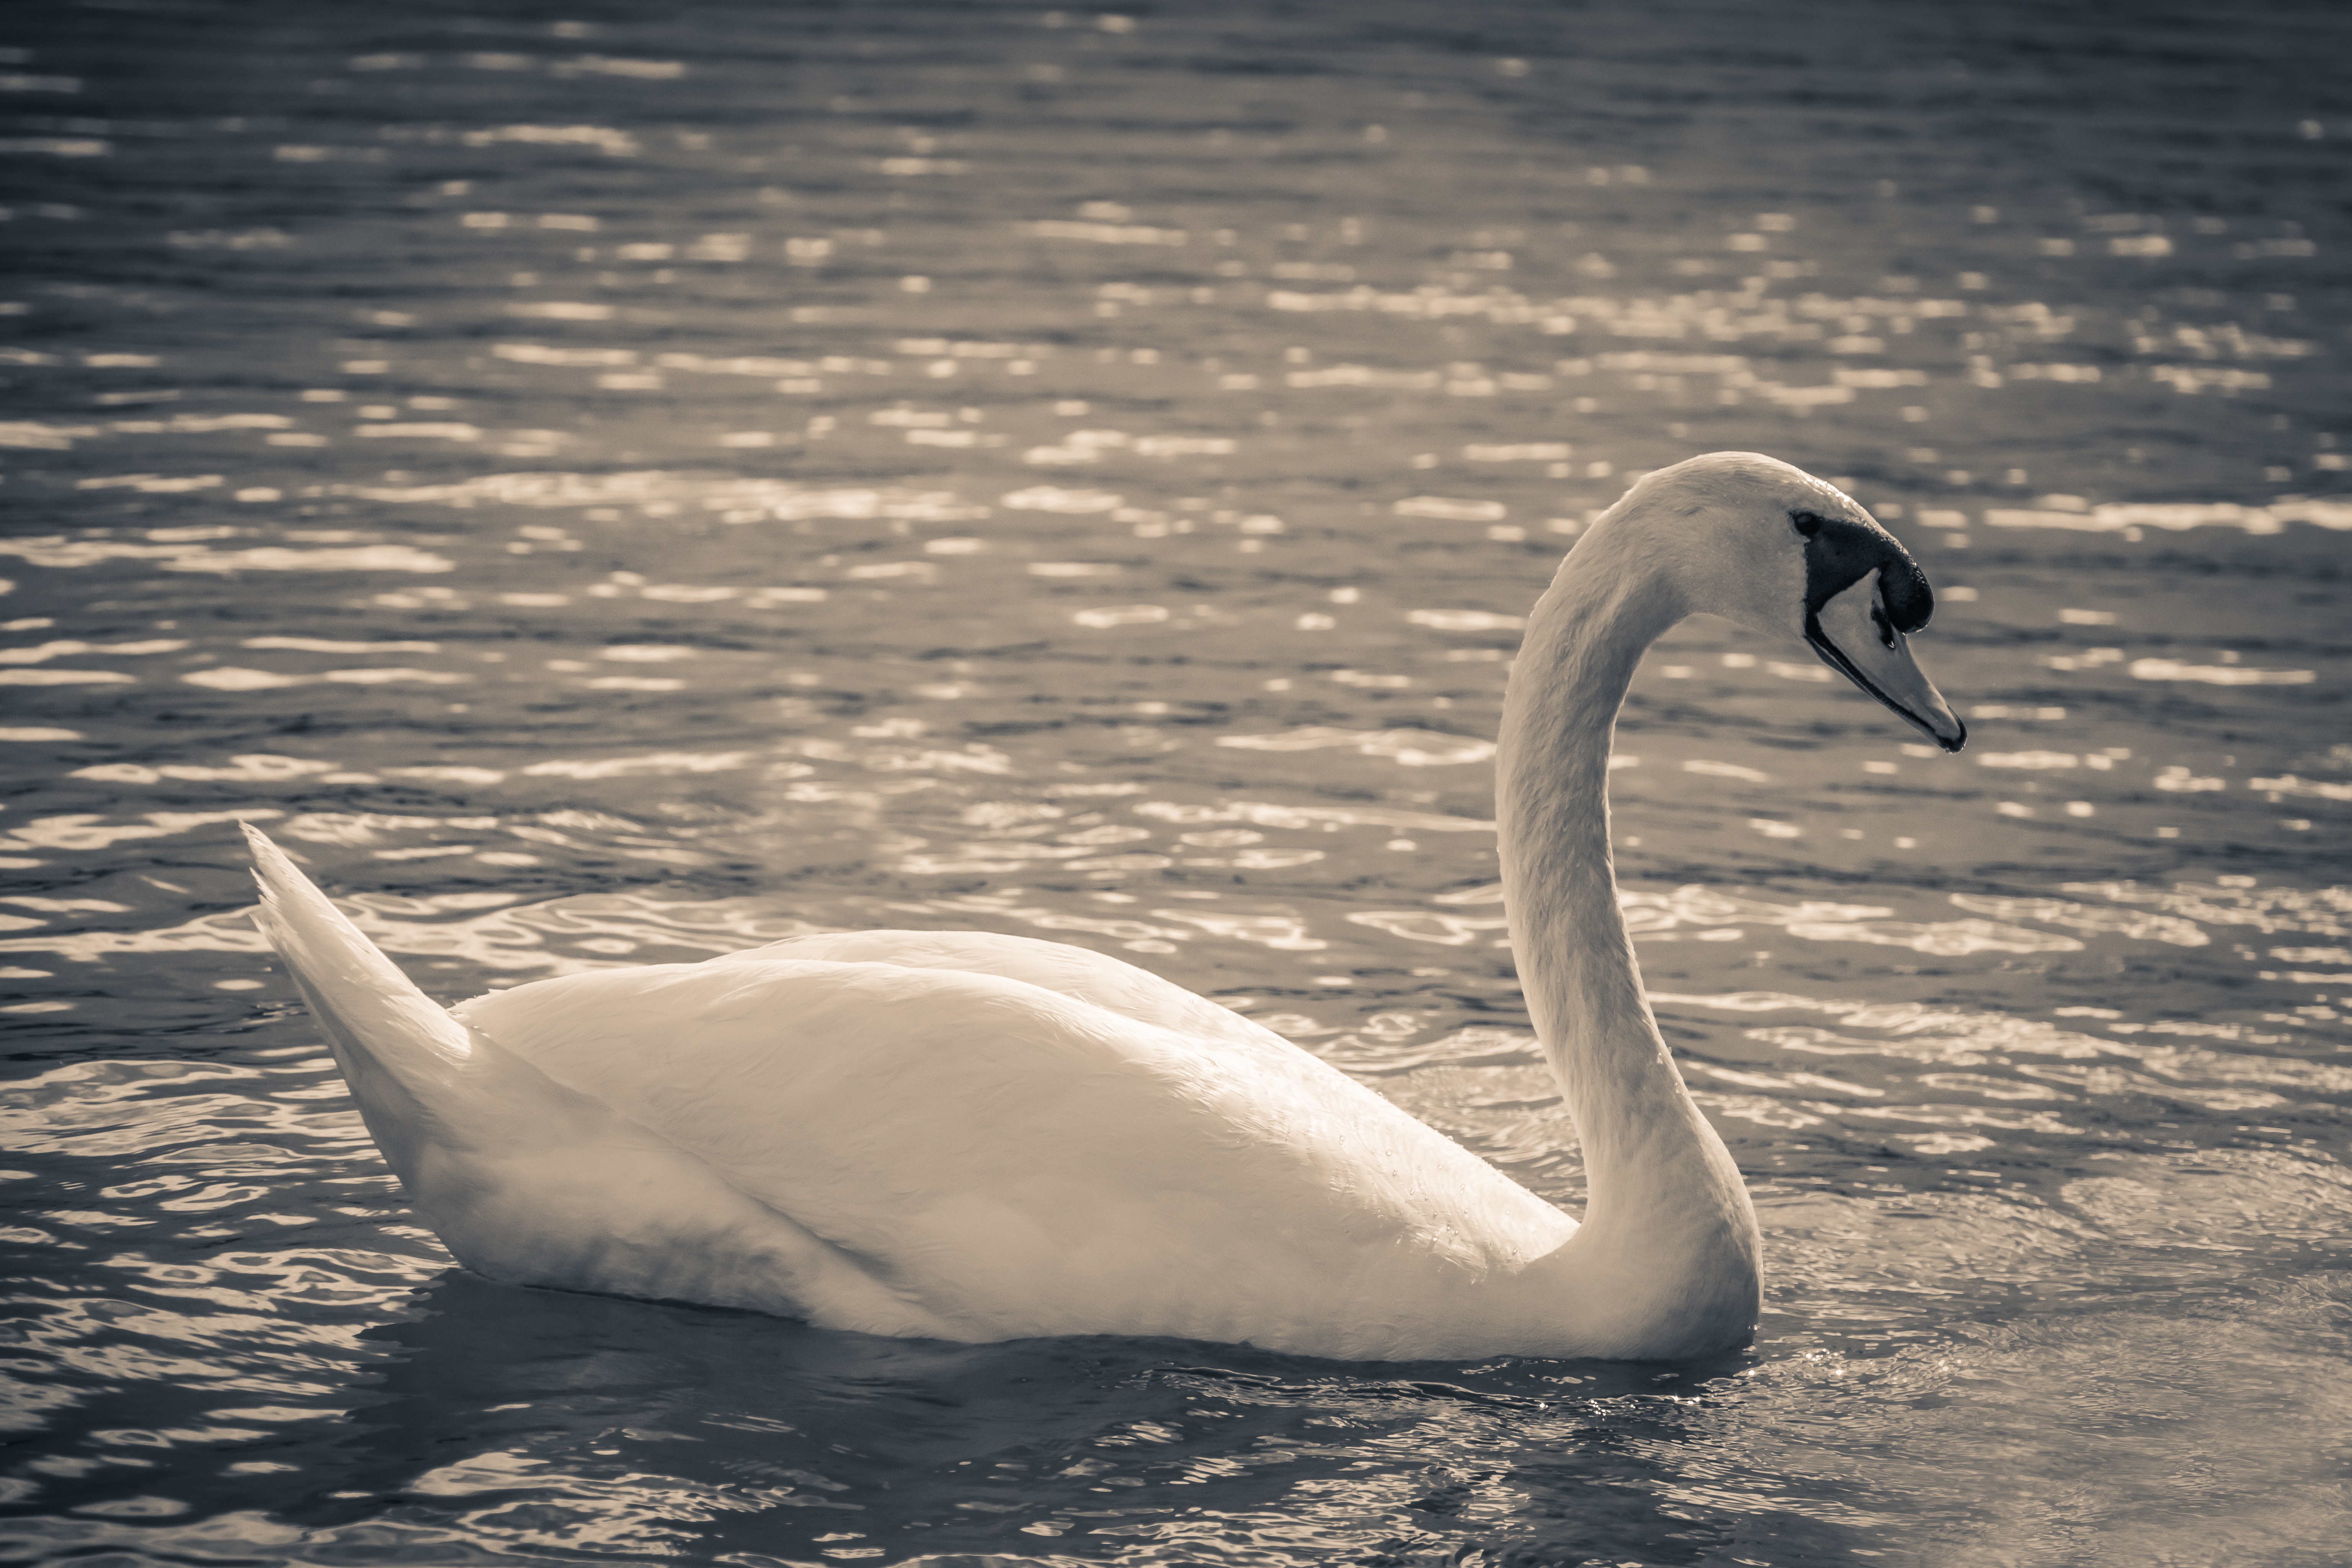
water, nature, bird, wing, light, black and white, lake, pen, animal, swim, beak, winged, feather, fauna, birds, swan, lights, vertebrate, feathered, waterfowl, water bird, water surface, lake balaton, mute swan, cygnus olor, anseriformes, ducks geese and swans